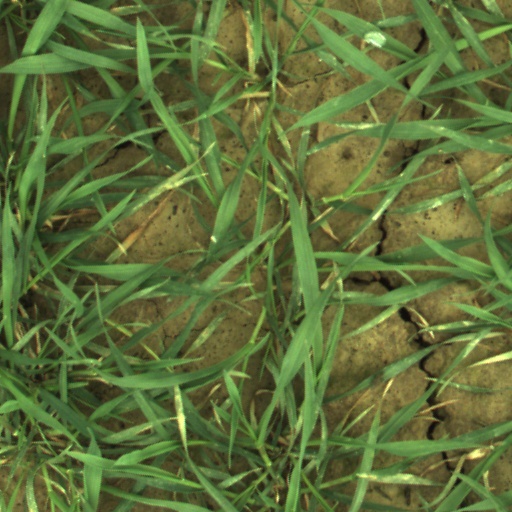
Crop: wheat